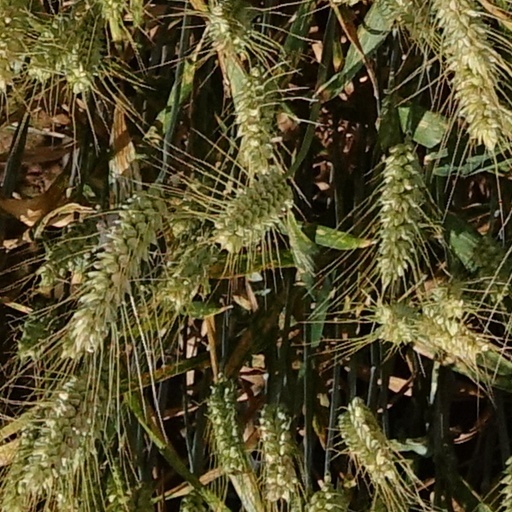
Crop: wheat